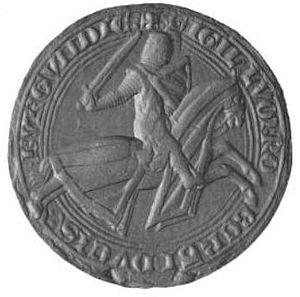
Robert II de Bourgogne fut duc de Bourgogne et roi titulaire de Thessalonique.
Glux-en-Glenne est une commune française située dans le département de la Nièvre, en région Bourgogne-Franche-Comté.
Le duché de Bourgogne est fondé en 880 à partir du royaume de Bourgogne, par les rois carolingiens Louis III et Carloman II, ainsi que les membres princiers de leur famille qui se partagent l'Empire carolingien de Charlemagne dont ils ont hérité. Ils féodalisent tous les royaumes carolingiens de France en duchés et comtés vassaux des rois de France.